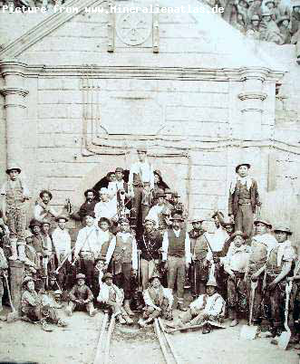
Potosí (departement) / Historie
Minearbejdre i 1880
Potosí er et departement i Bolivia sydvestlige højland. Departementet dækker et areal på 118.218 km² og har en befolkning på 823.517 indbyggere. Det administrative centrum er byen Potosí.